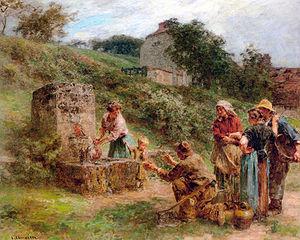
A la fontaine